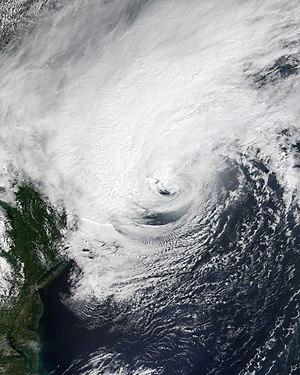
L’ouragan Dorian est le cinquième système tropical, la quatrième tempête tropicale, le second ouragan et le premier ouragan majeur de la saison 2019 dans l'Atlantique nord. Il a atteint la catégorie 5 dans l'échelle de Saffir-Simpson au moment de passer sur le nord des Bahamas et d'y demeurer près de 48 heures. Le Premier ministre de ce pays, Hubert Minnis, a déclaré que Dorian était la plus grande crise nationale de l'histoire de l'archipel. C'est également le plus intense ouragan ou ex-ouragan à frapper la Nouvelle-Écosse depuis l'ouragan Juan en 2003.